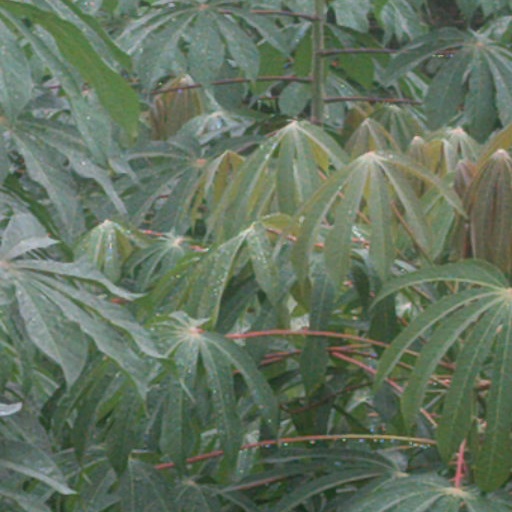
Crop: cassava